Manuka, Australian Capital Territory

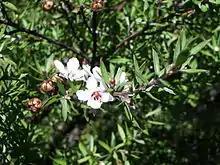
"Leptospermum scoparium", the flowers and leaves of the Manuka tea tree

The precinct is named after Manuka Circle, the street which forms the northern boundary of the precinct. Manuka Circle was on Walter Burley Griffin's original plan for Canberra and named after the "Leptospermum scoparium", a flowering tree native to New Zealand and south-eastern Australia. The name "Manuka" is pronounced by most local Canberrans differently from the tree after which both street and suburb are named: (compared to for the tree). The common name of the tree species comes from the Māori word for it, , and is sometimes written with the macron included, as "mānuka", in New Zealand English.